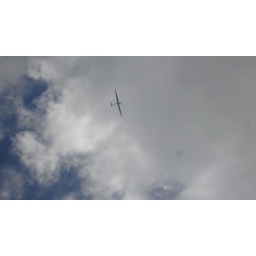
The sail plane in the skies above the cathedral, catching a thermal